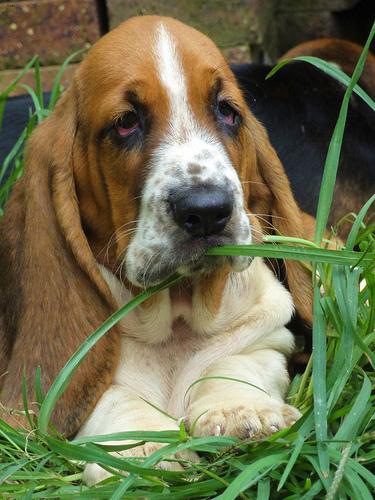
Breed: basset hound